Passive daytime radiative cooling

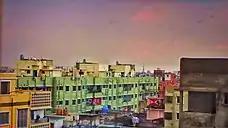
A PDRC installed on a roof in Kolkata exhibited a nearly decrease in surface ground temperatures (with an average reduction of ).

Many thin films offer high solar reflectance and heat emittance. However, films with precise patterns or structures are not scalable "due to the cost and technical difficulties inherent in large-scale precise lithography" (2022), or "due to complex nanoscale lithography/synthesis and rigidity" (2021).